Hypertext (band)

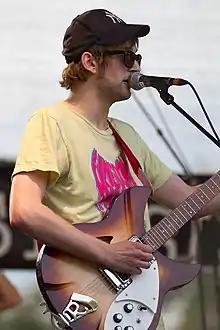
Erik Johan Bringsvor performing with Hypertext during Musikkfest Oslo, 2010.

Hypertext (stylized as HYPERTEXT) is a Norwegian band based in Bergen and Oslo and formed in 2006.